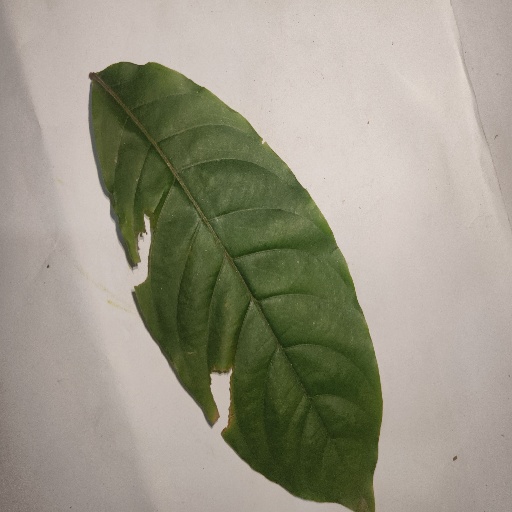
Species: HariTaki
Leaf condition: Bacterial Spot